Fear No Evil (1981 film)

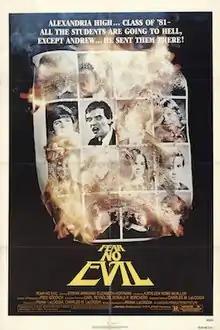

Fear No Evil is a 1981 American horror film directed by Frank LaLoggia, and starring Stefan Arngrim, Elizabeth Hoffman, and Kathleen Rowe McAllen. Its plot involves a seventeen-year-old student in 1980 realizing that he is the Antichrist, and his subsequent battle with two female-incarnate archangels. "Fear No Evil" was the directorial debut for LaLoggia, who personally raised $150,000 of the film's budget.